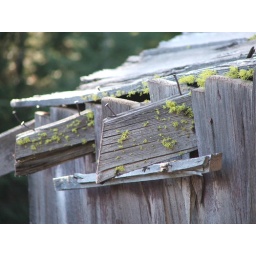
This is the roof of an old logging Weigh Station in the Northern CA mountains